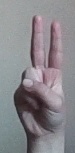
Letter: taa